Walter H. Overs

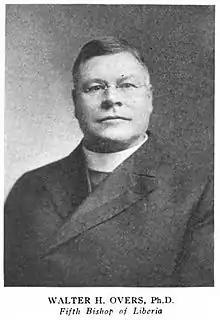
Bishop Overs in 1919

Walter Henry Overs (March 26, 1870 – June 17, 1934) was the fifth bishop of the Episcopal Diocese of Liberia.